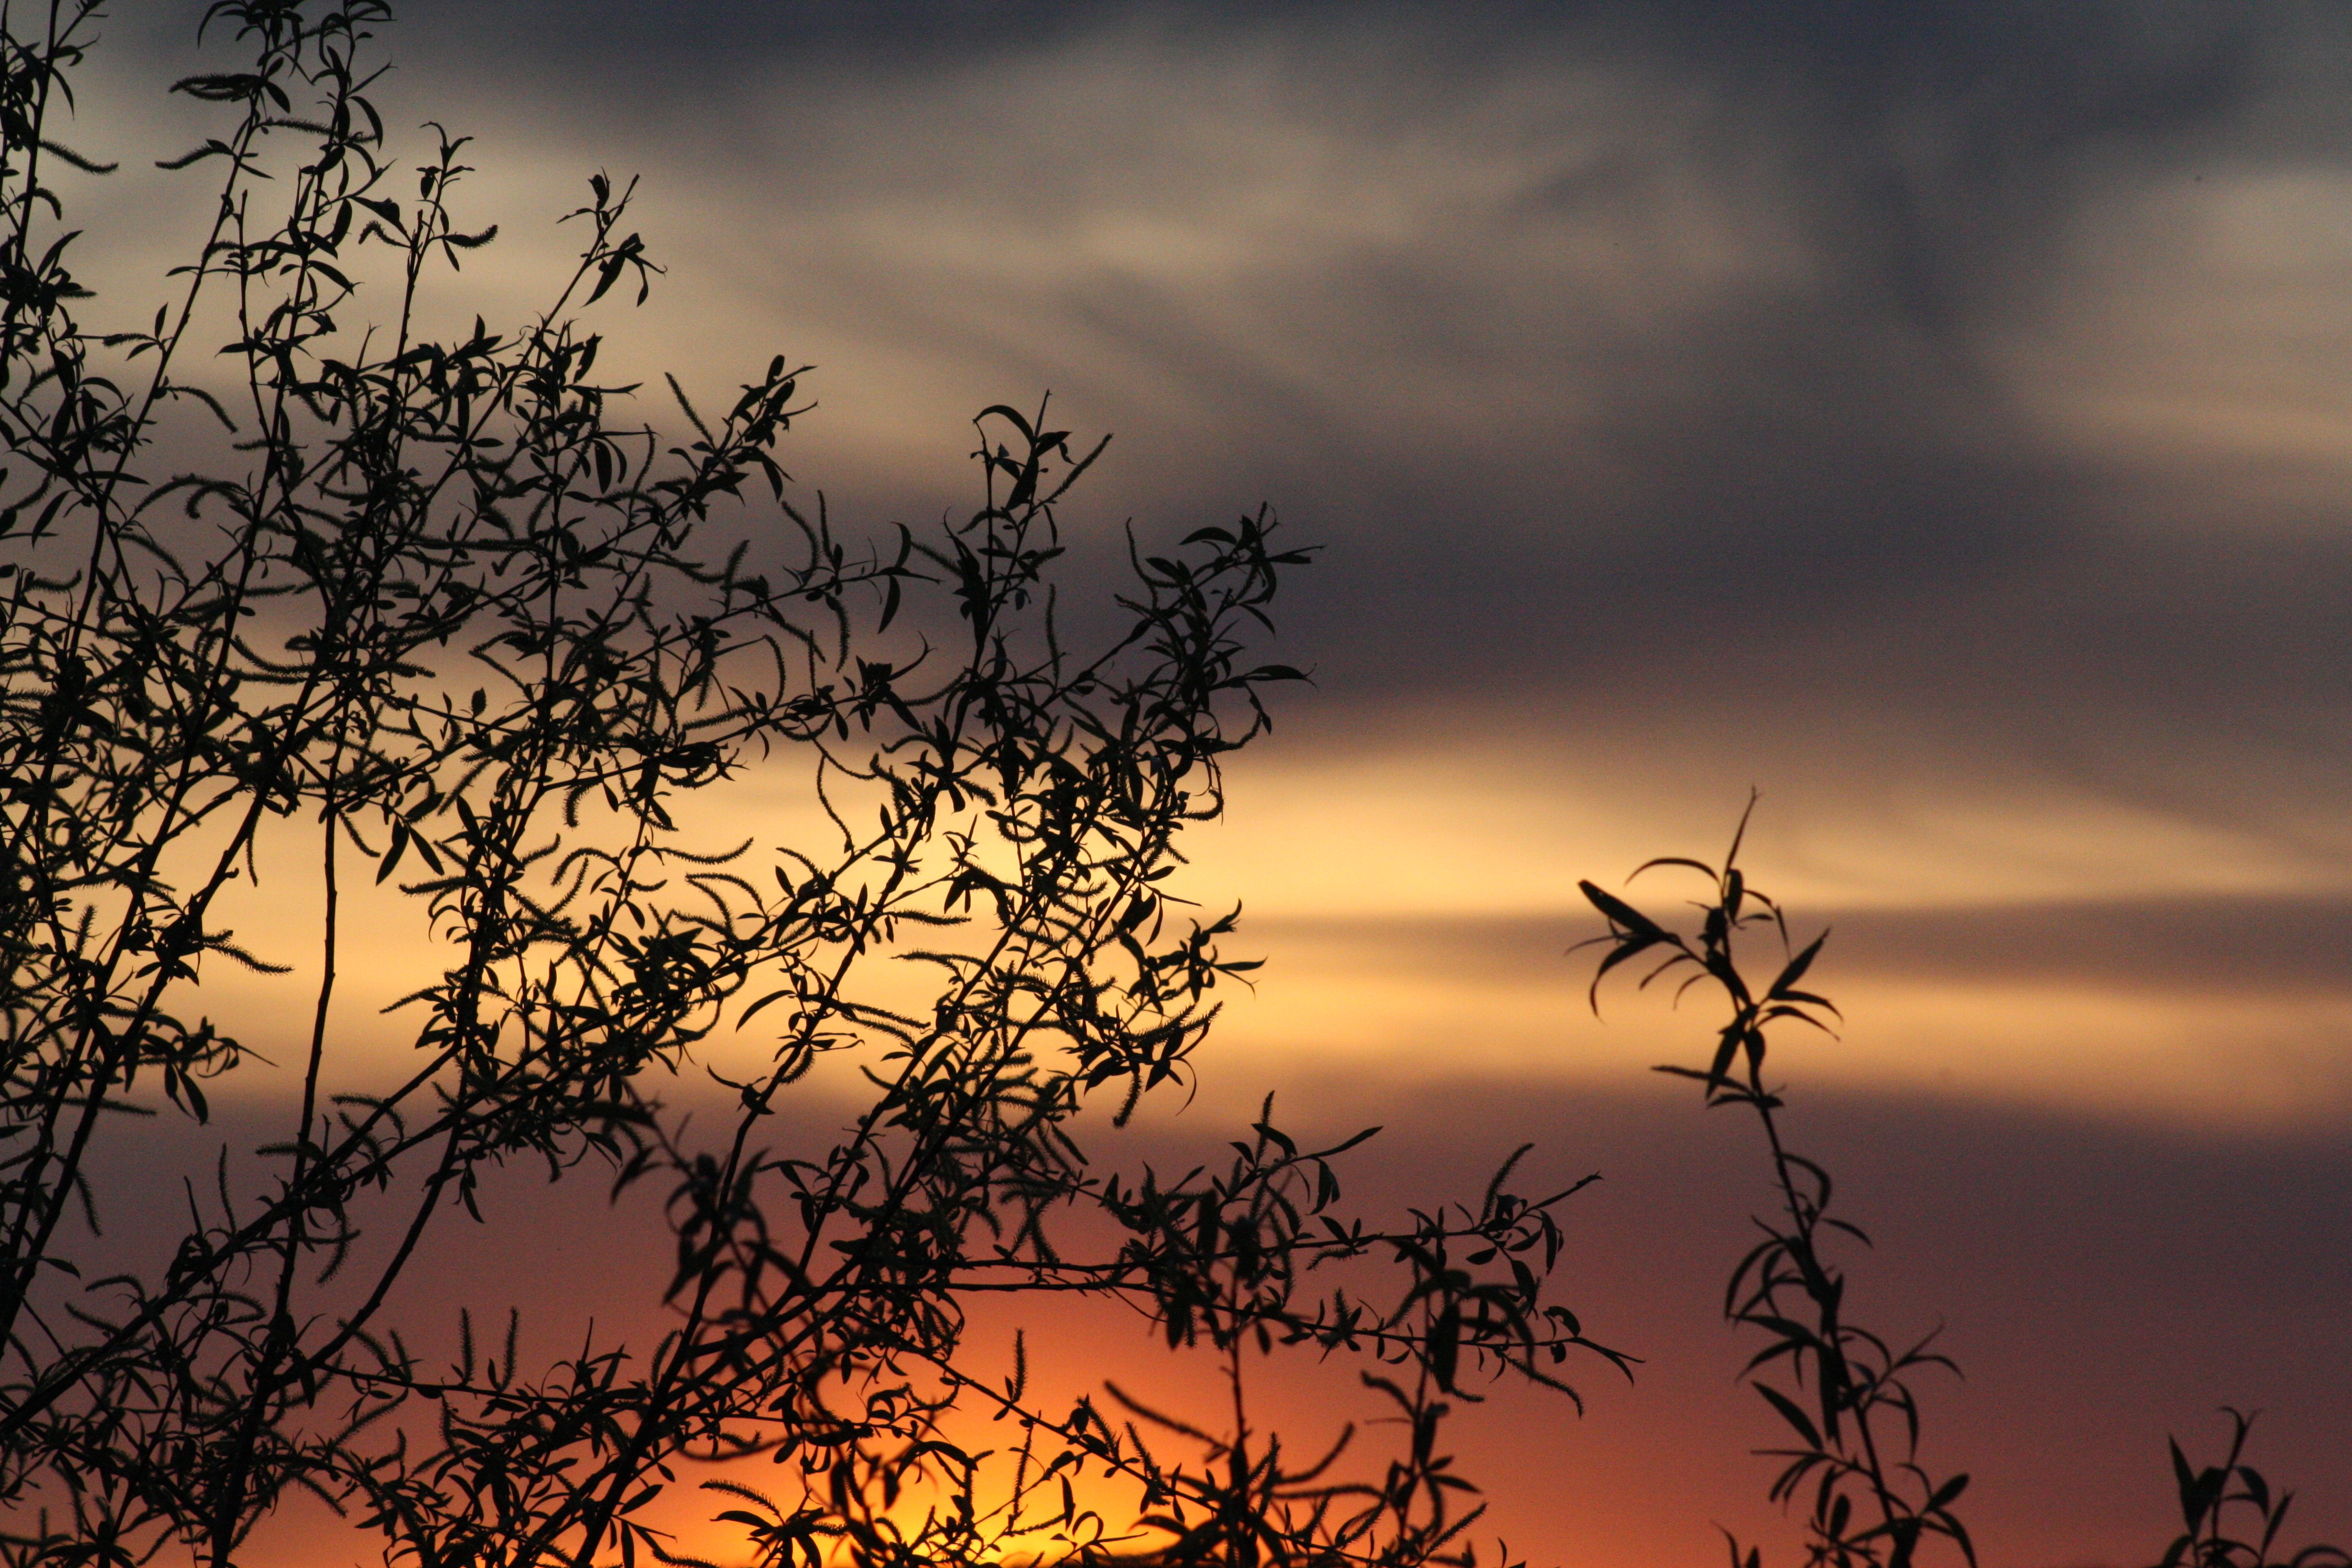
landscape, tree, nature, branch, cloud, sky, sunrise, sunset, field, prairie, sunlight, morning, purple, bloom, wind, dawn, atmosphere, village, dusk, evening, orange, spring, macro, natural, black, colorful, pink, still life, savanna, plain, trees, leaves, grassland, beauty, natur, idyll, living nature, afterglow, atmospheric phenomenon, red sky at morning